Orgest Gava

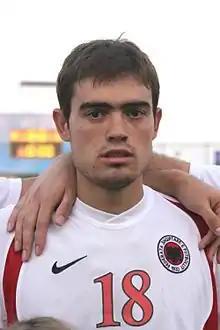
Gava with Albania U21

Orgest Gava (born 29 March 1990) is an Albanian professional footballer who plays as a midfielder for AF Elbasani in the Kategoria e Parë.